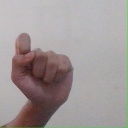
अक्षर: घ